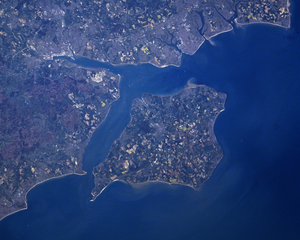
Isle of Wight / Kultur / Musik
Et satellitbillede af Isle of Wight og Solent, der adskiller Isle of Wight og fastlandet
Isle of Wight er en engelsk ø og et selvstændigt grevskab, beliggende i den Engelske Kanal, fem kilometer fra Storbritanniens sydkyst. Øen ligger syd for grevskabet Hampshire og adskilles fra fastlandet England af et havområde, der kaldes Solent. Øen har været populær siden den victorianske tid som et feriested og er kendt for sin naturlige skønhed og for sin verdensberømte sejlads med basis i Cowes.